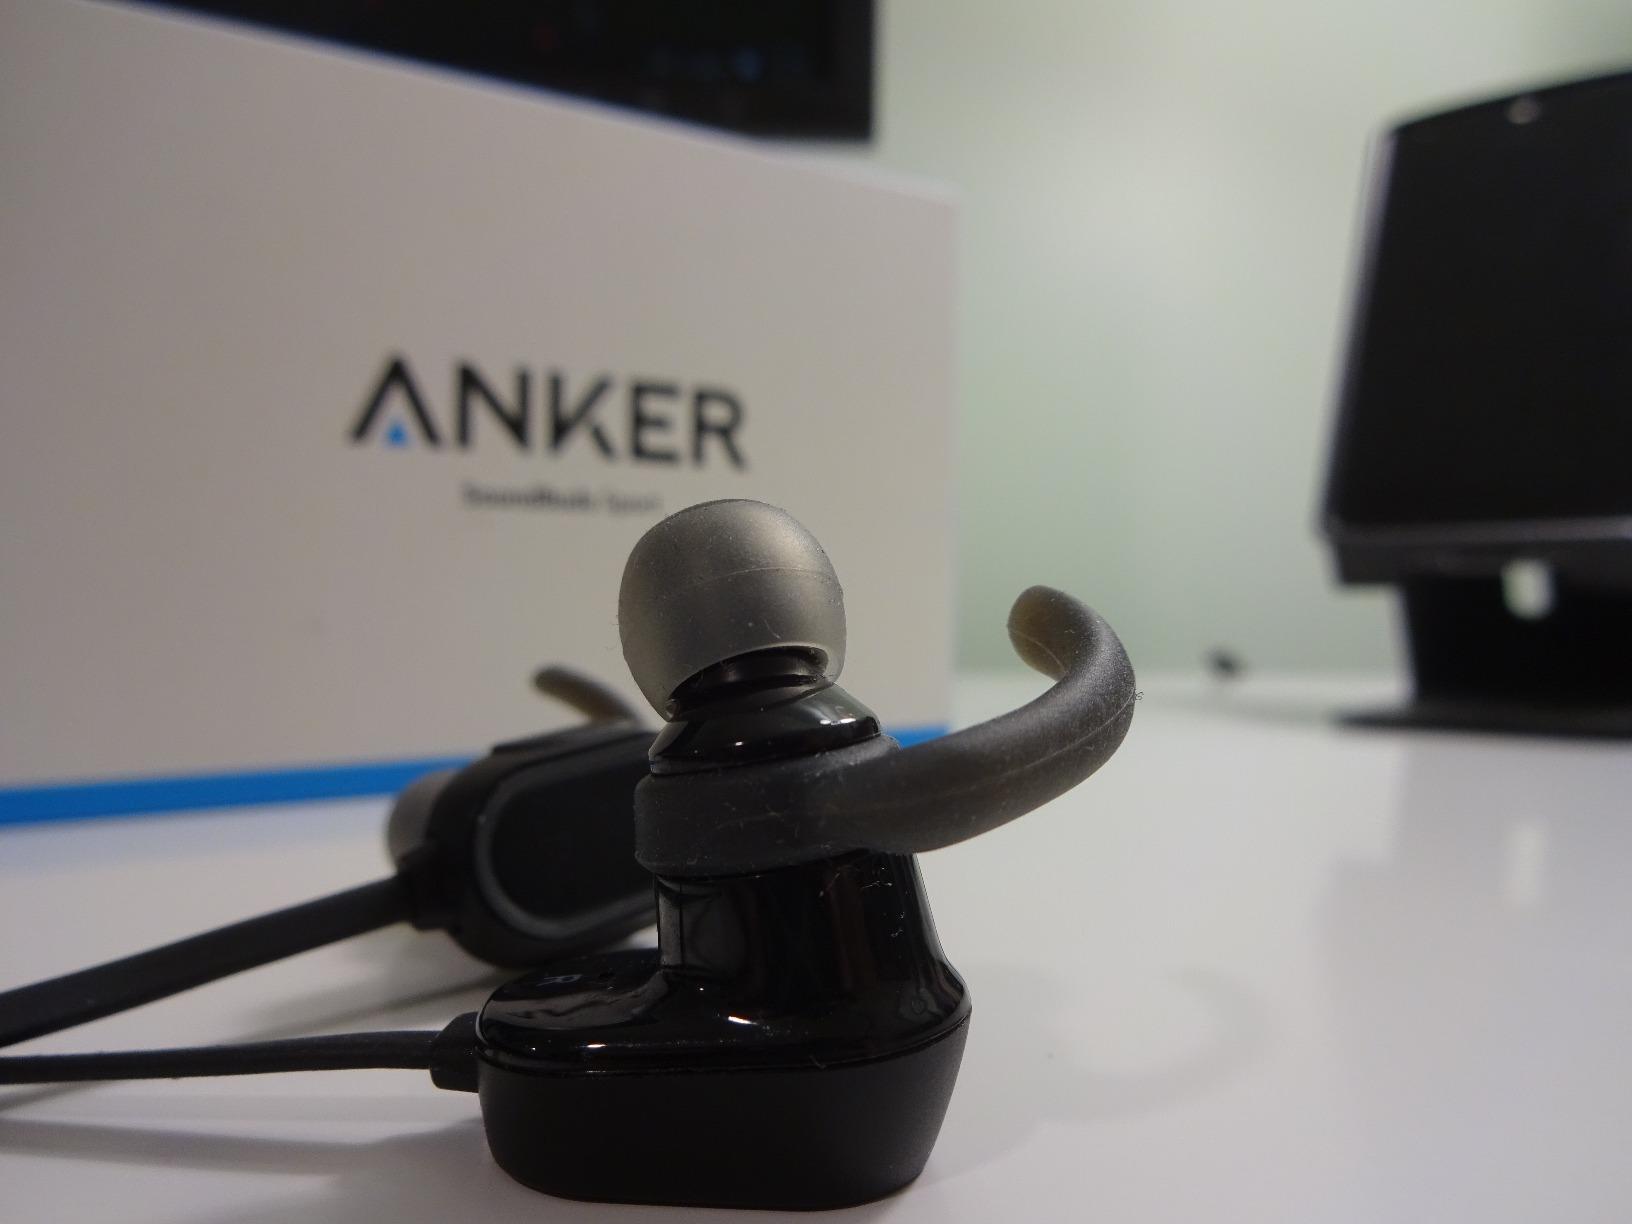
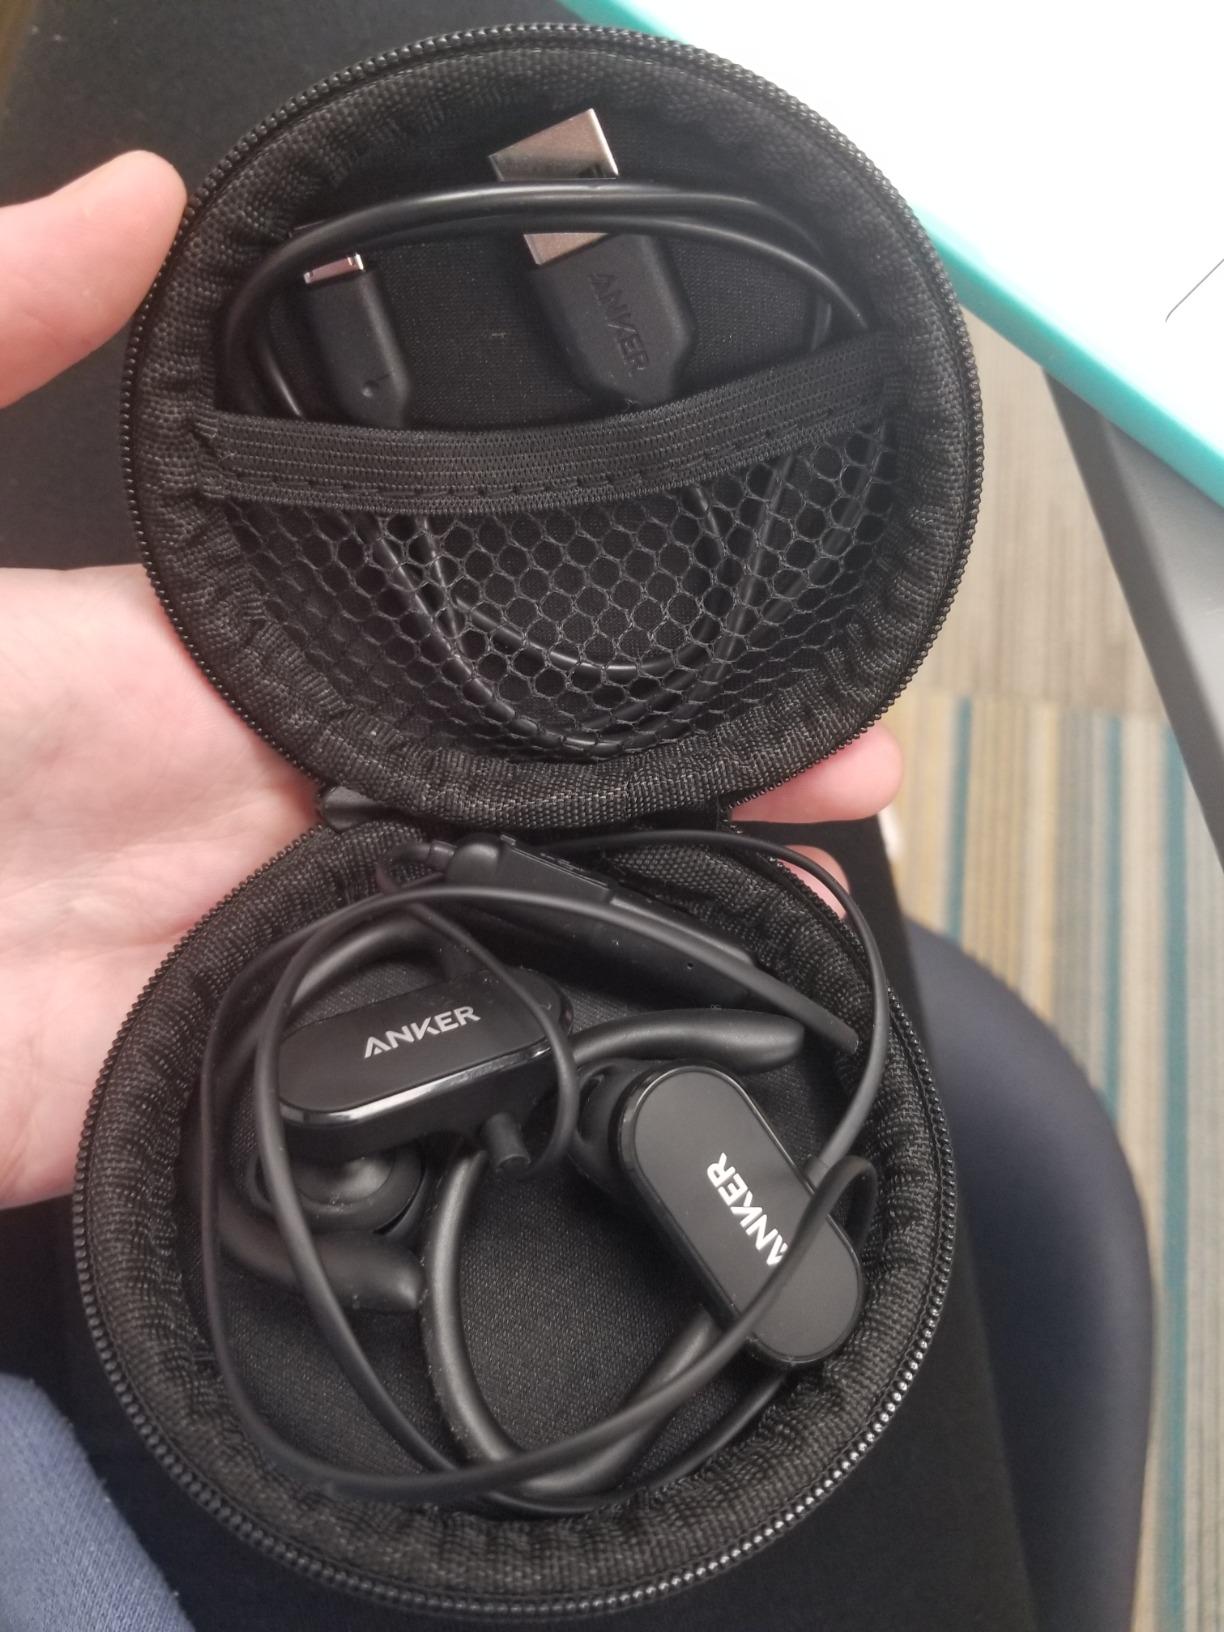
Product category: headphones
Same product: no